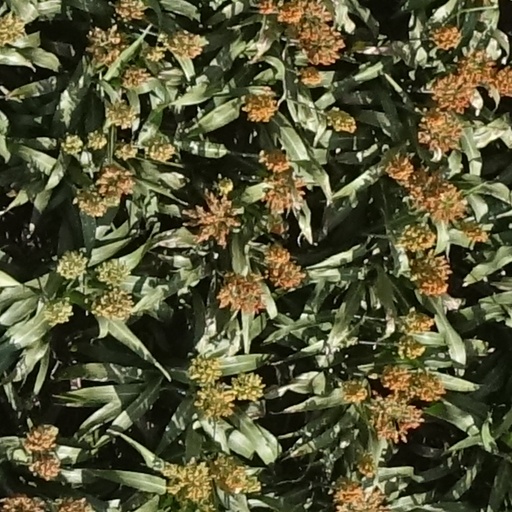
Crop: sorghum